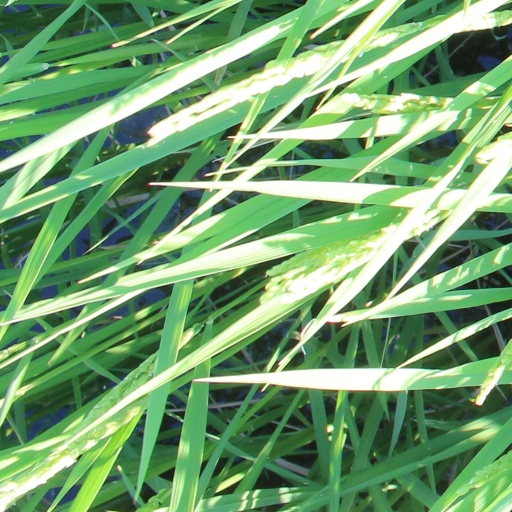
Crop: rice